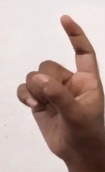
ASL sign: Z